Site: brandenburg
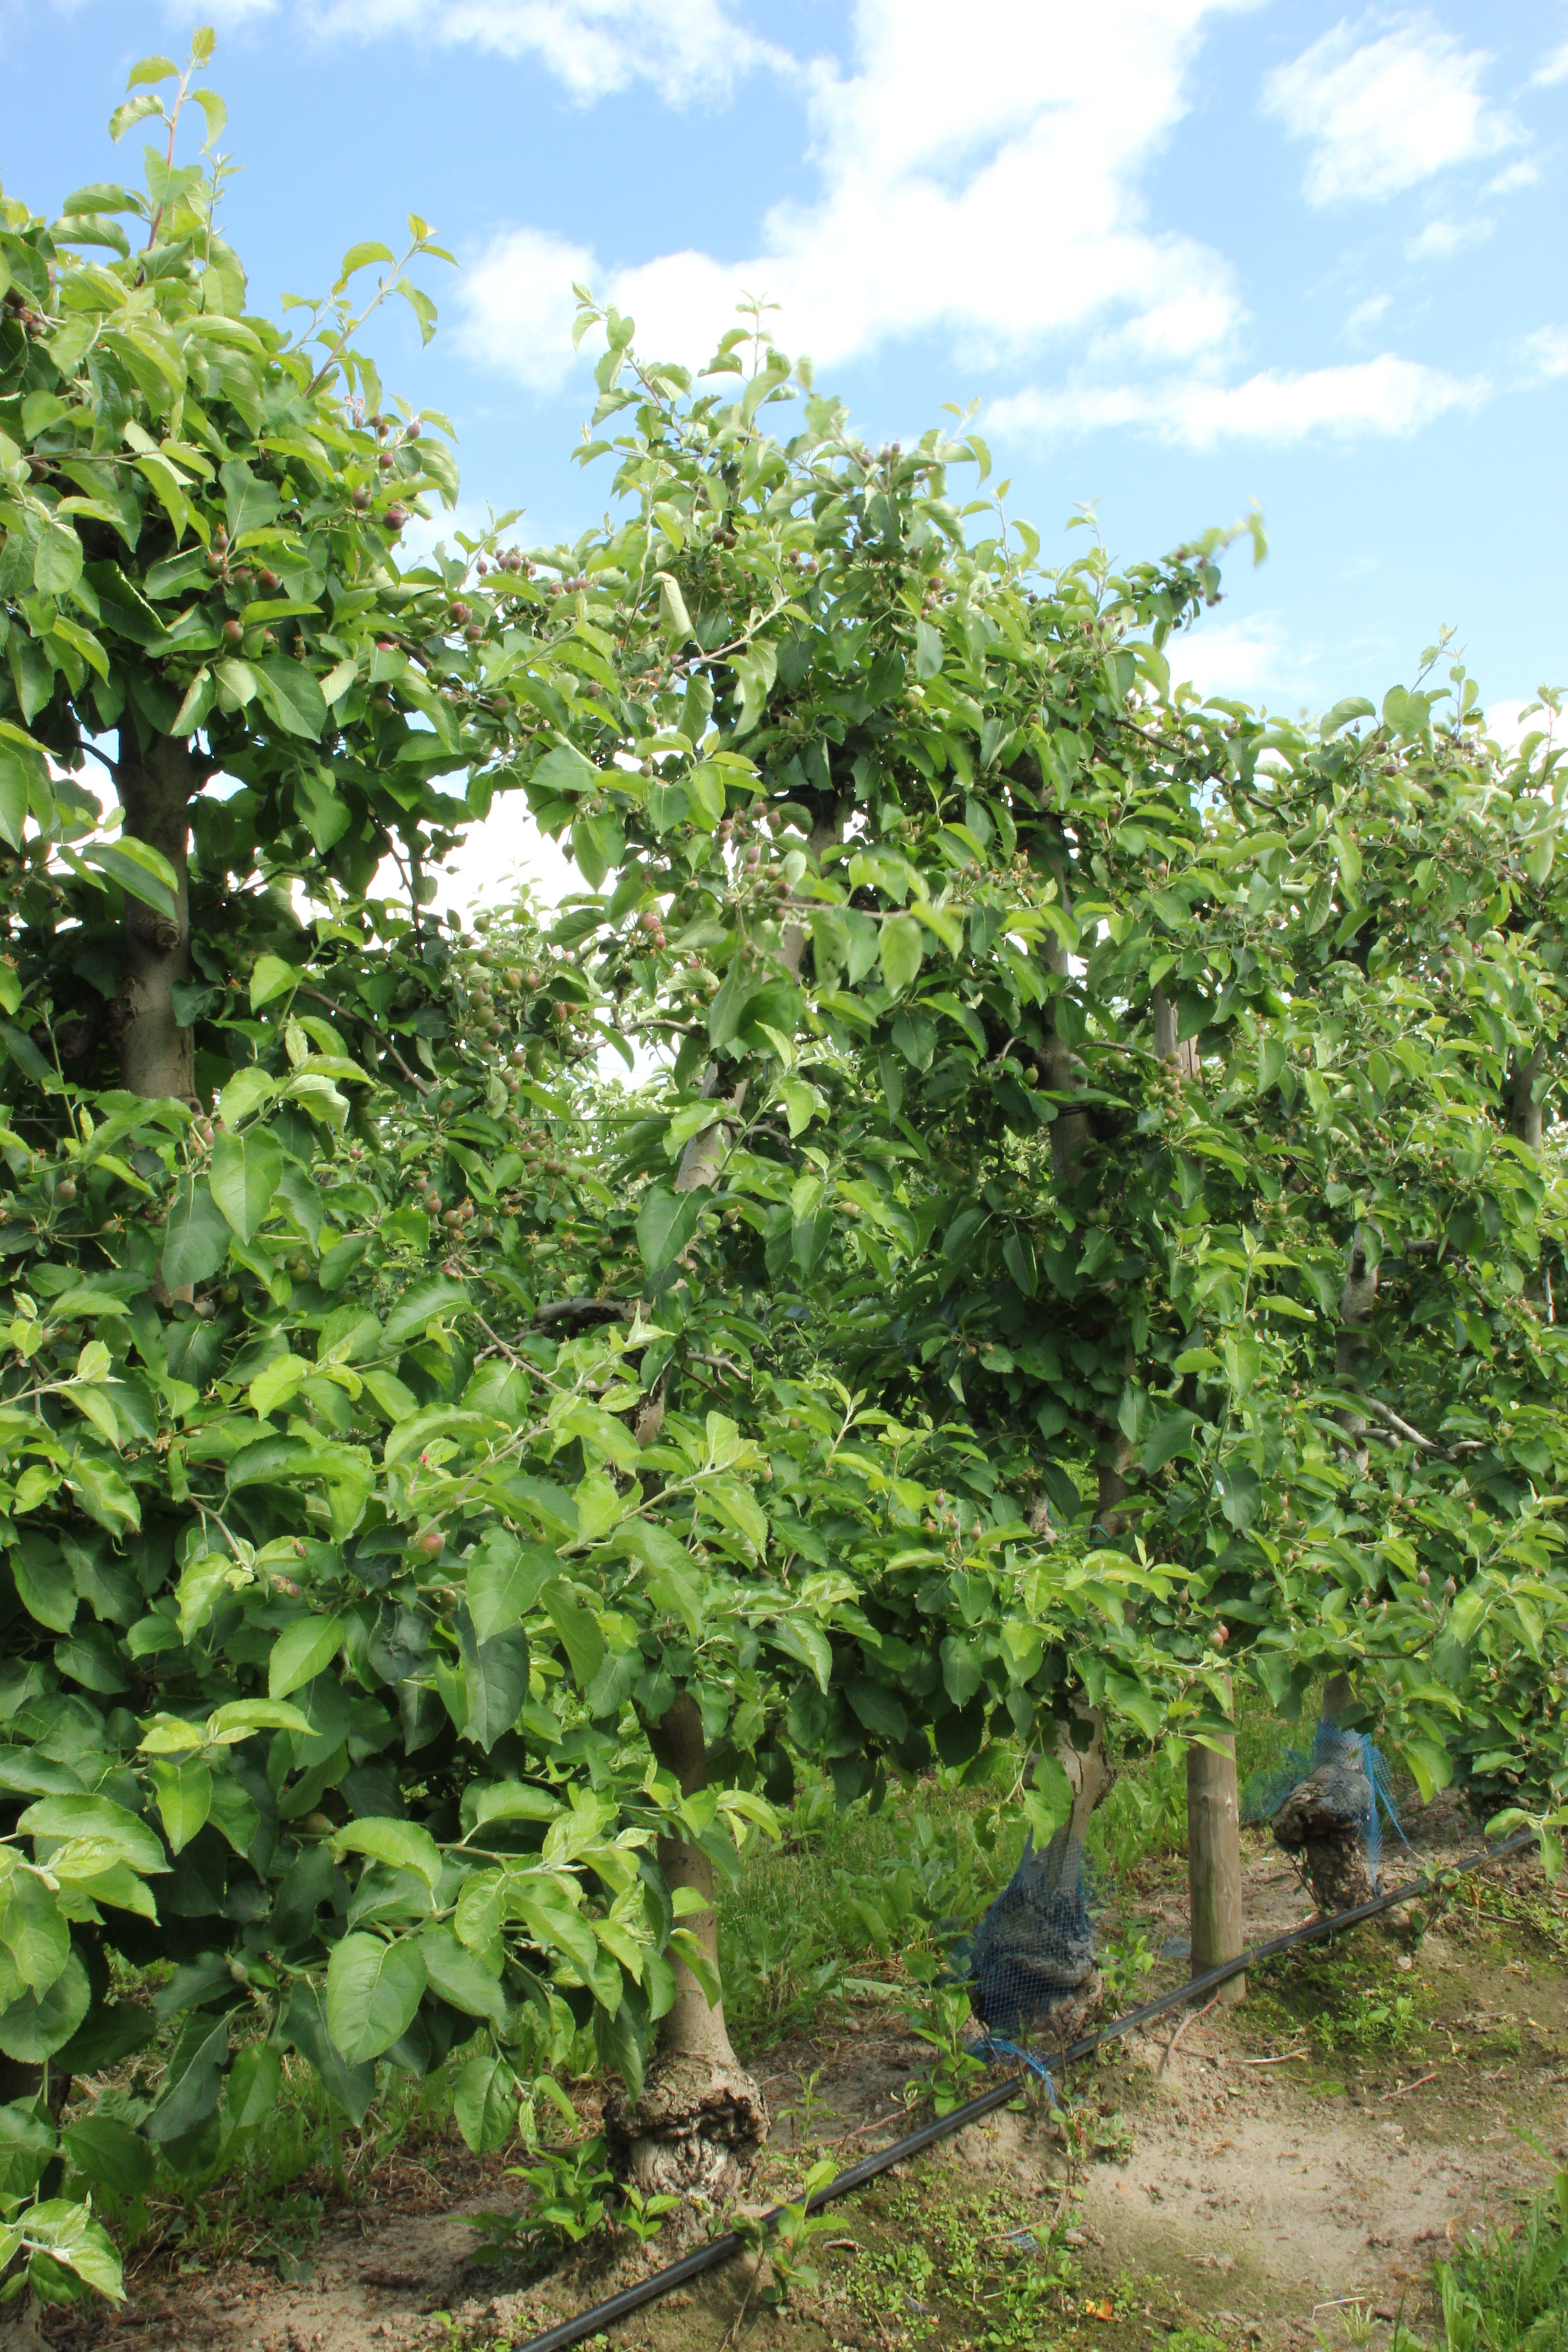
Growth stage (BBCH 72): Development of fruit